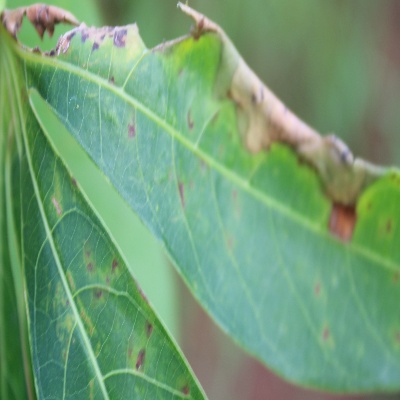
Crop: Cassava
Condition: bacterial blight